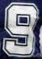
Number: 9